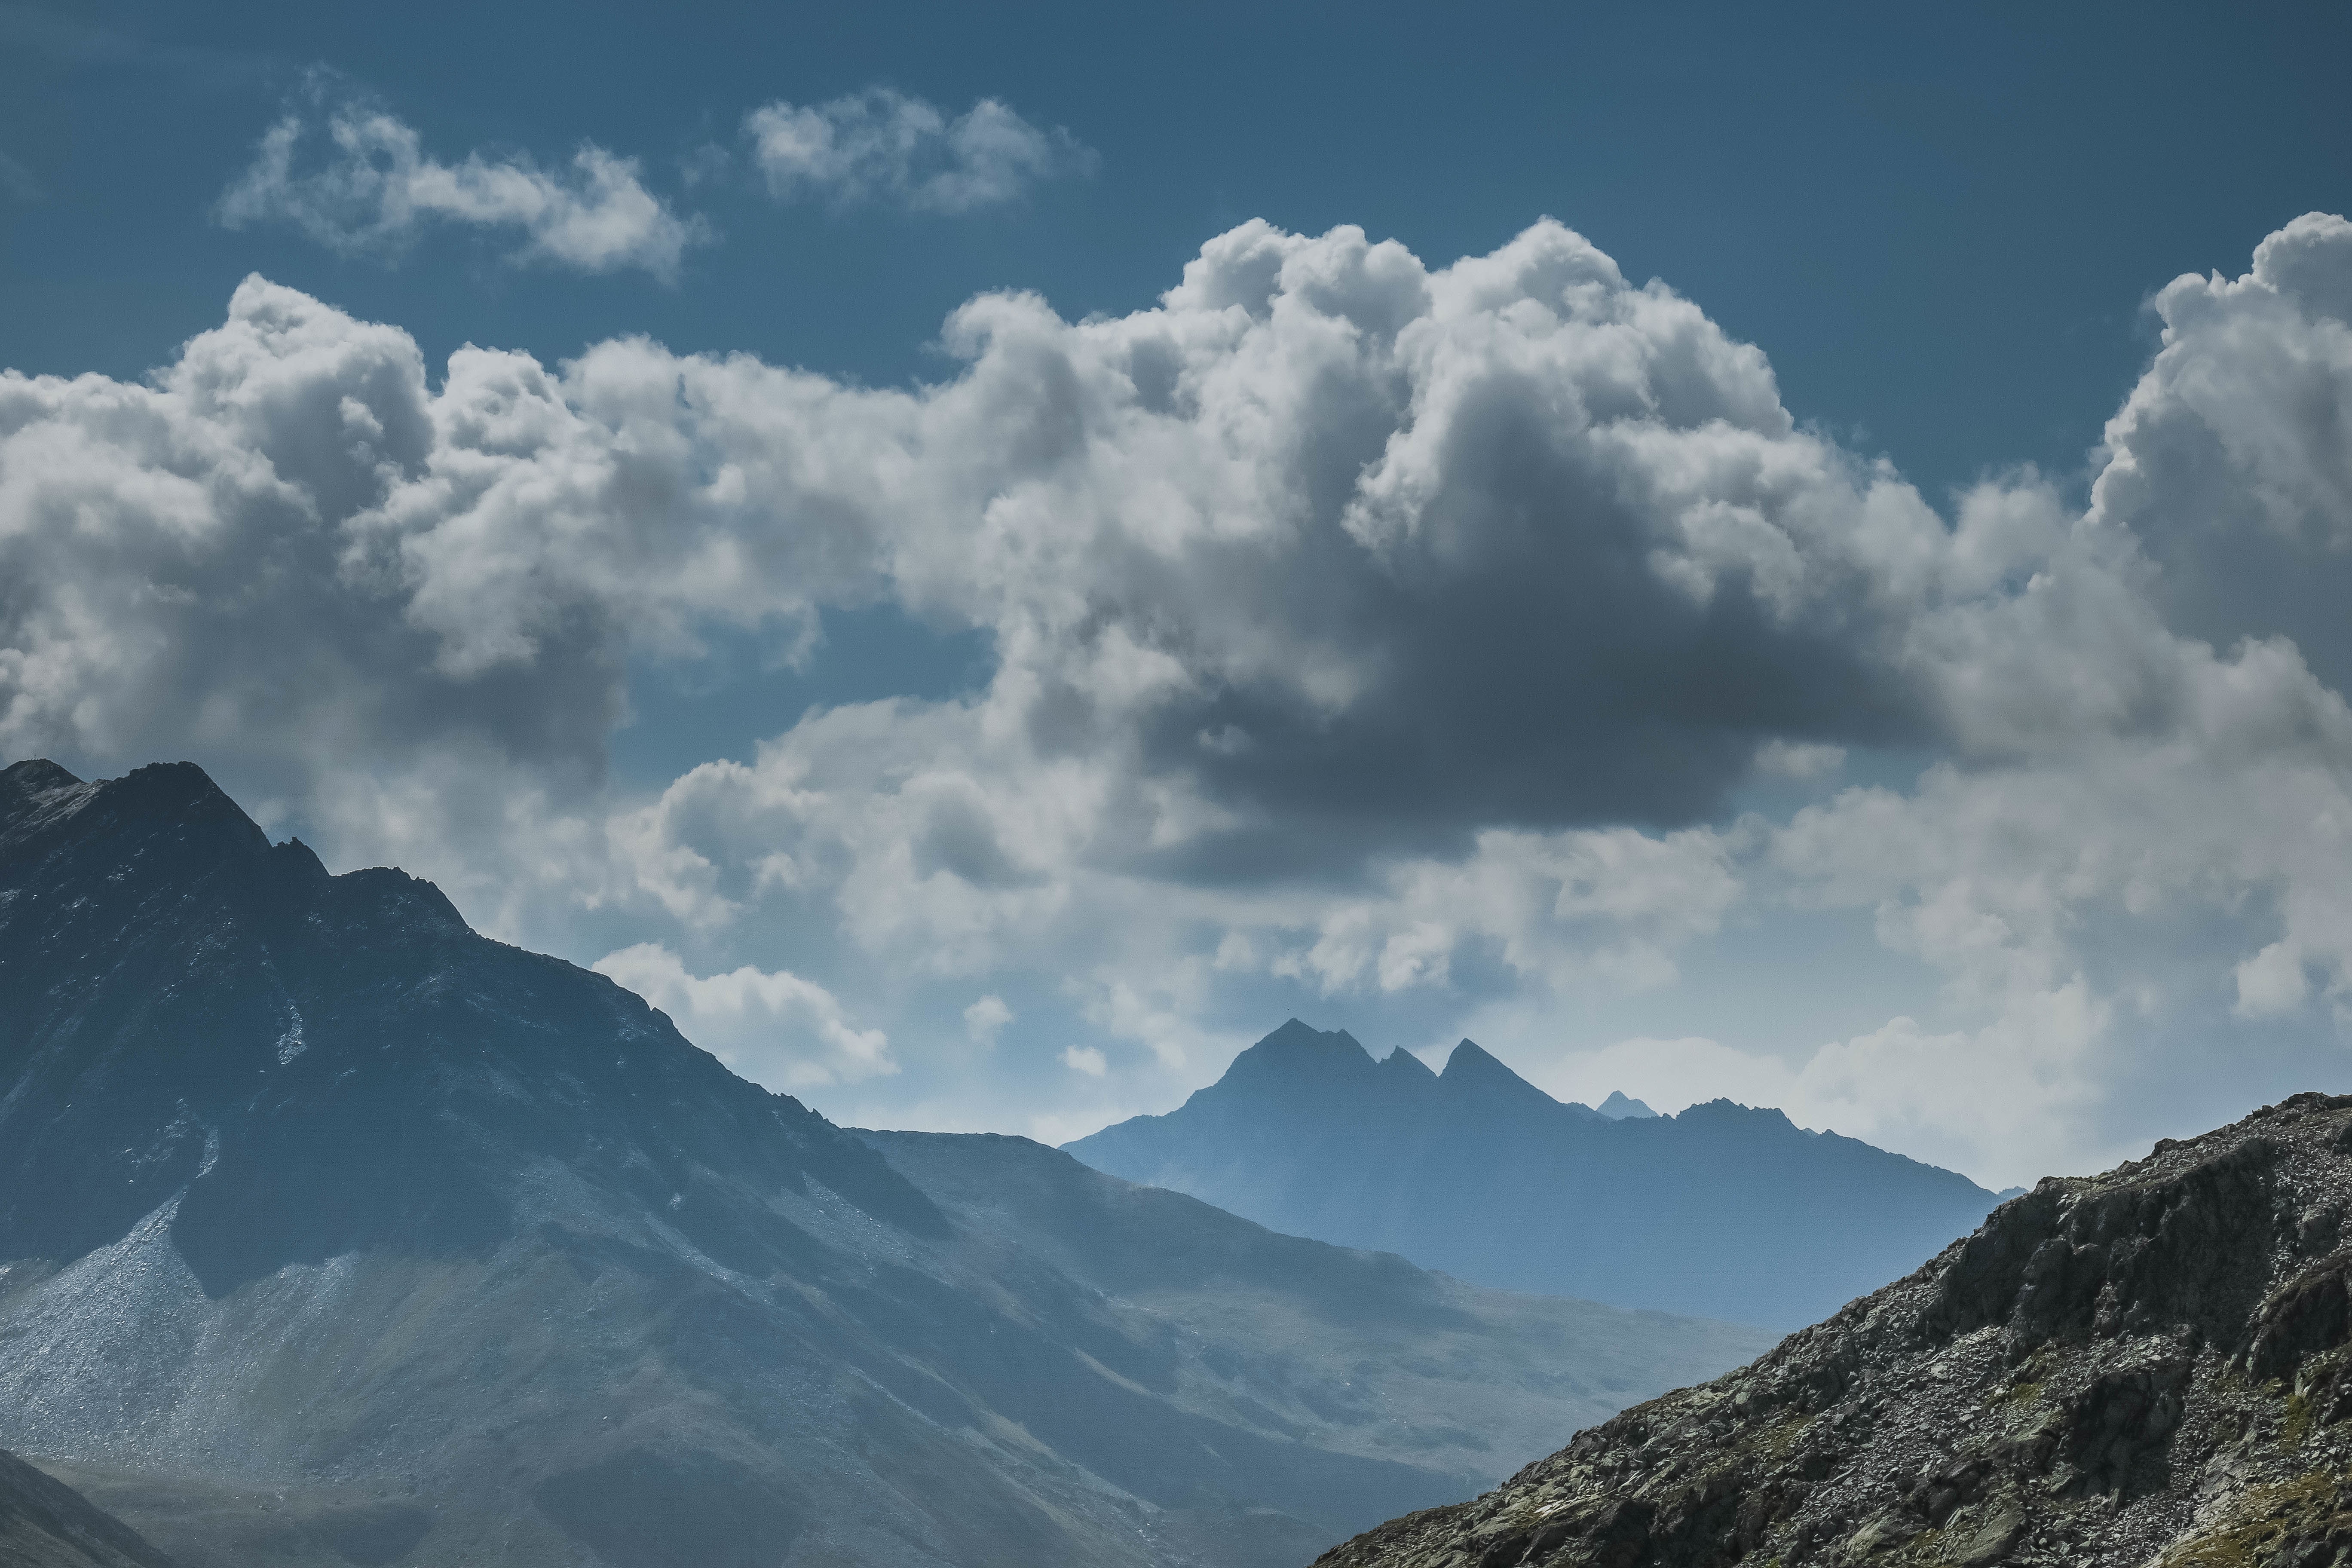
landscape, nature, mountain, snow, cloud, sky, mountain range, weather, cumulus, ridge, alps, plateau, landform, meteorological phenomenon, geographical feature, mountainous landforms